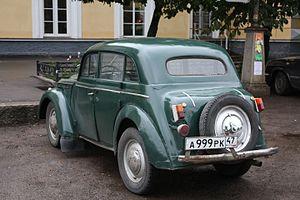
Moskvitch 400 vue de dos. Louga, Roussie
L'Opel Kadett est une automobile compacte du constructeur allemand Opel. Elle fut construite de 1937 à 1940, puis le nom fut repris de 1962 à 1993.